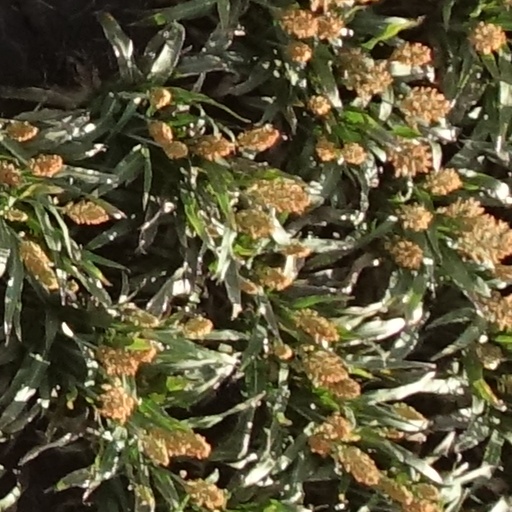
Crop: sorghum